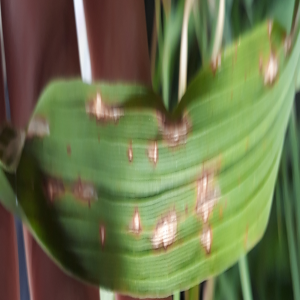
Disease: Blast